John Olav Egeland

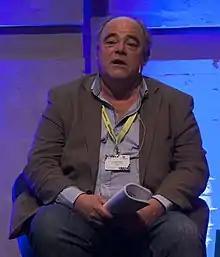
John Olav Egeland, 2013

He was born in Oslo as a son of writer Erik Egeland and grandson of John Oscar Egeland. He was a journalist in "Orientering" from 1973 to 1975, and was the chief editor of "Universitas", student newspaper at the University of Oslo, from 1977 to 1978. In 1978 he was hired as a journalist in "Dagbladet". In 1981 he received the Narvesen Prize for journalism. He still works in "Dagbladet", and was political editor from 1995 to 2000 and chief editor from 2000 to 2003.